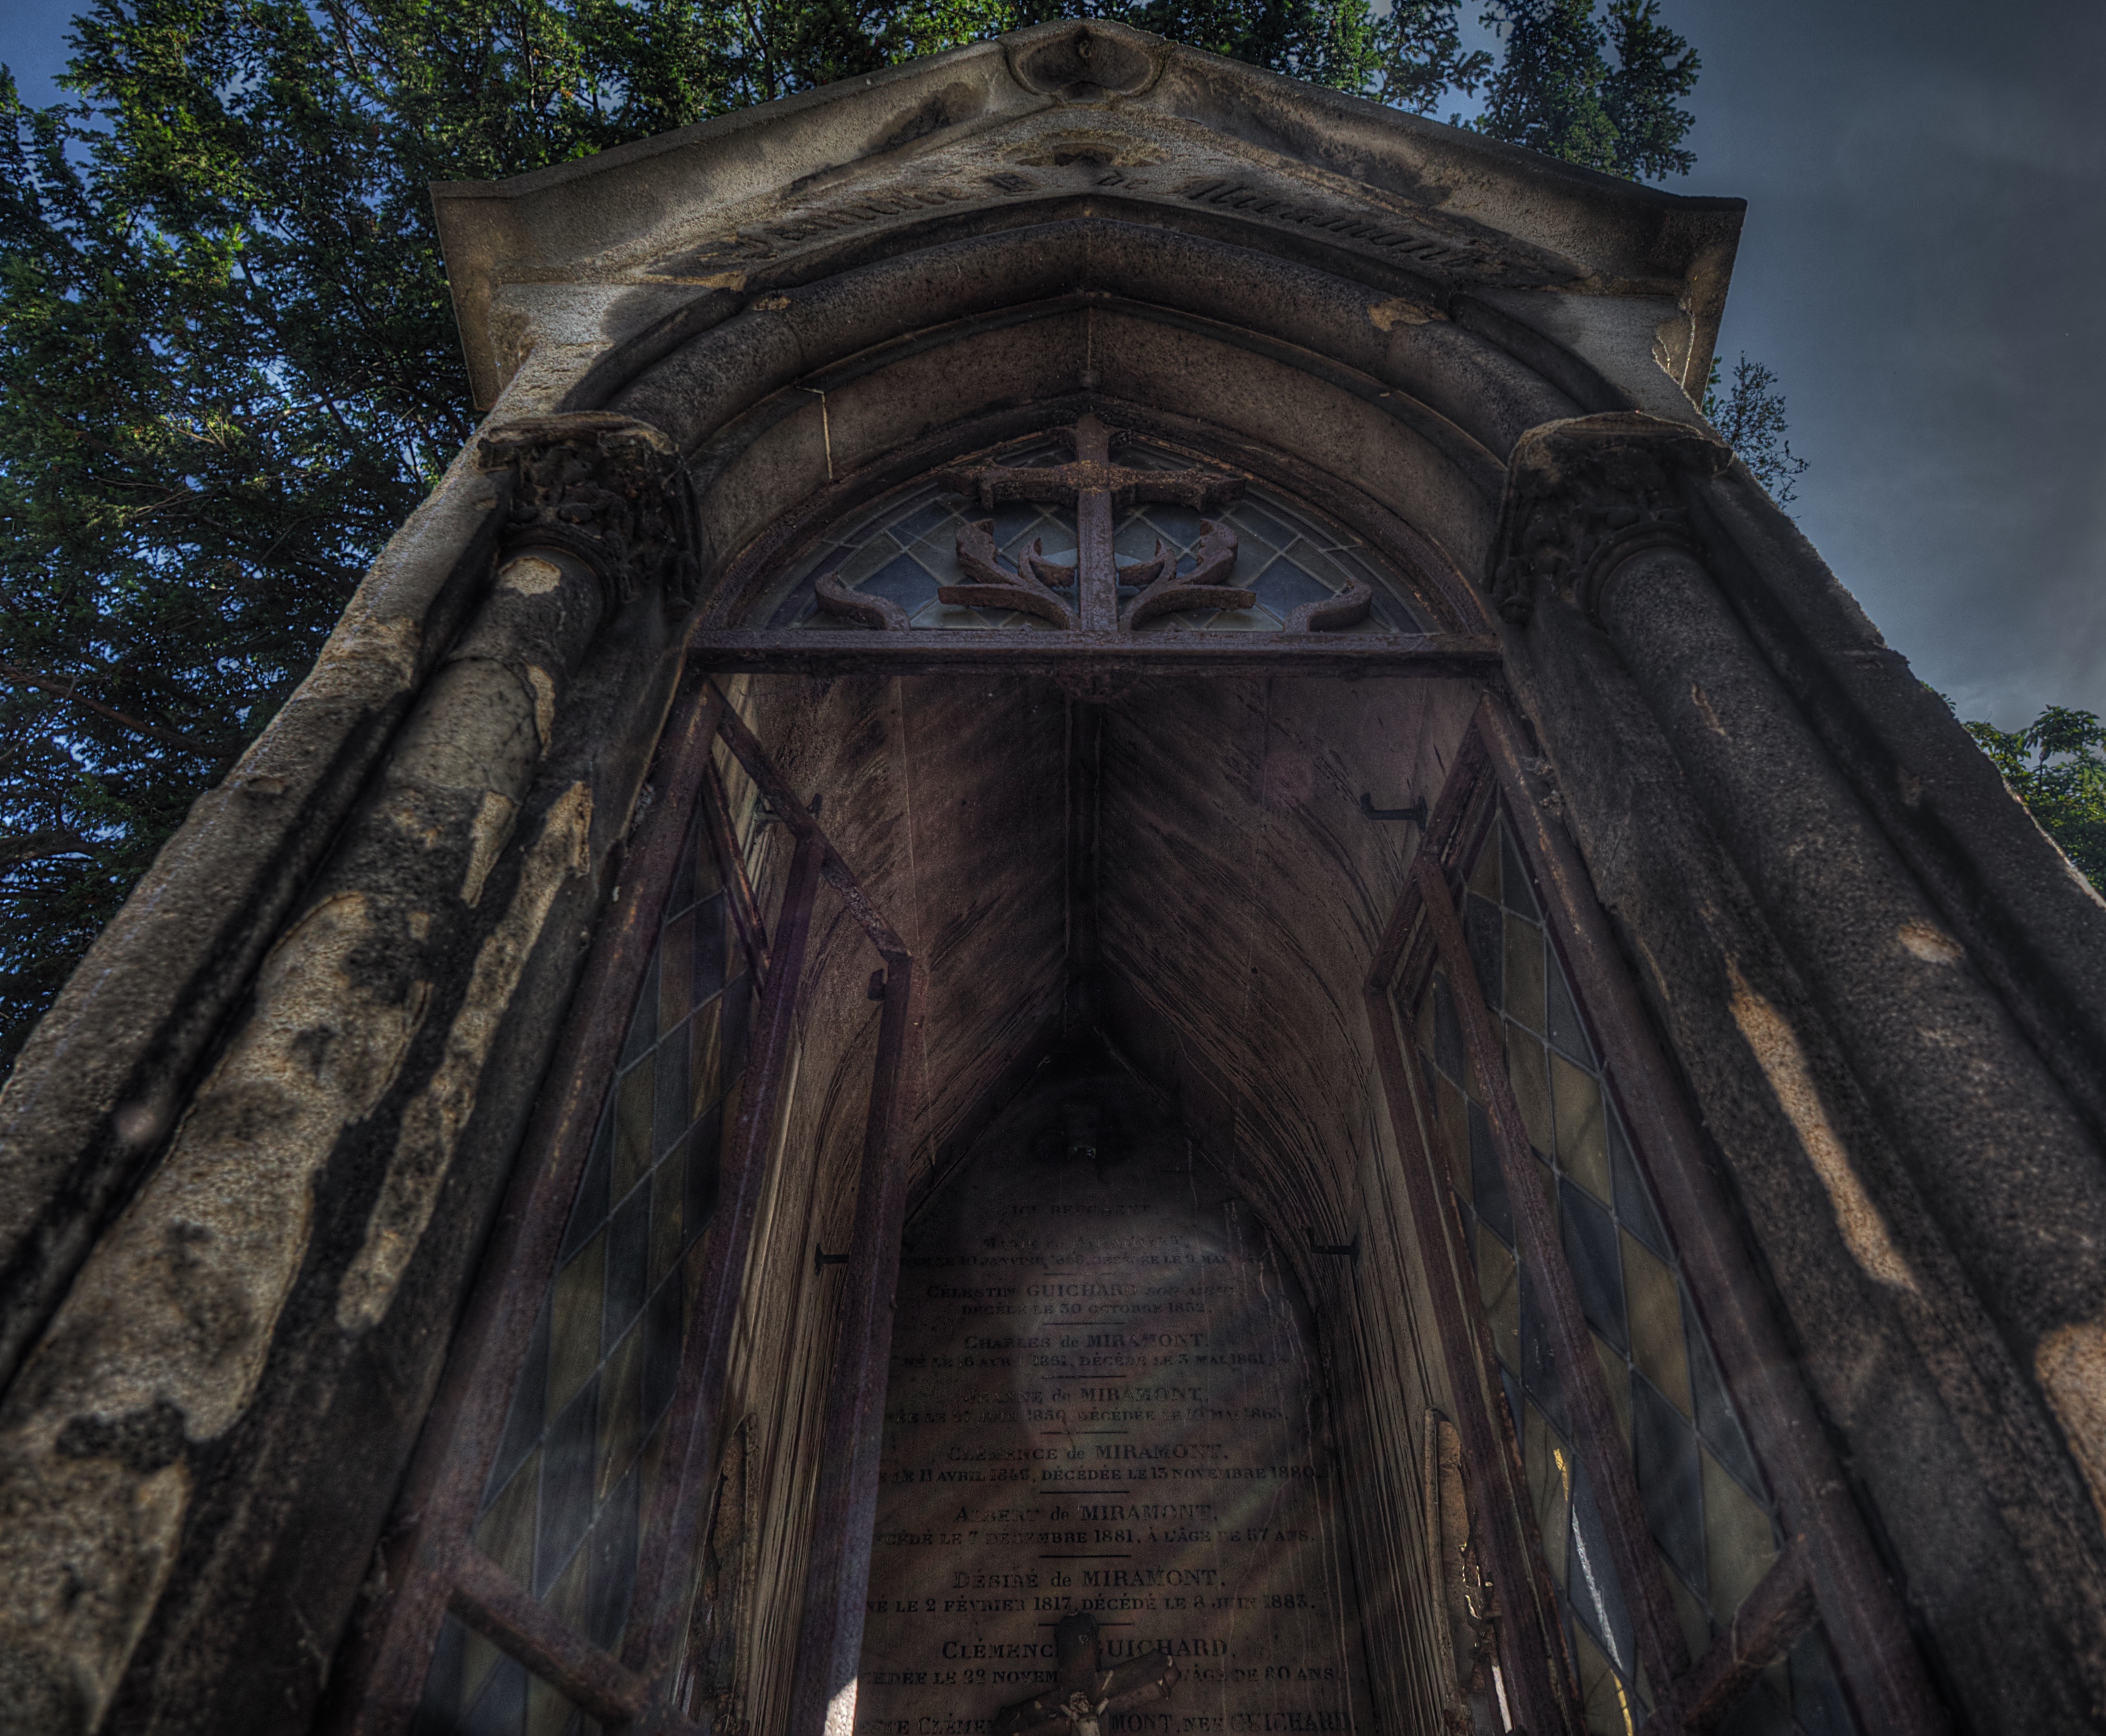
building, paris, stone, peaceful, chapel, rest, cross, cemetery, tombstone, death, place of worship, grave, memorial, temple, shrine, holy, montmartre, tomb, graves, past, mourning, funeral, resting place, rock carving, last calm, old cemetery, ancient history, cimeti re de montmartre, seelig